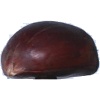
Label: Chestnut 1